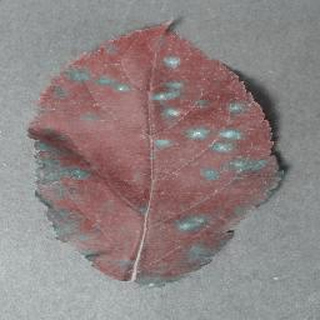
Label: apple_cedar_apple_rust